Yellow River

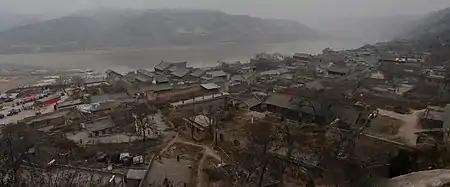
Qikou town along Yellow River in Shanxi Province

The Yellow River is generally less suitable for aquaculture than the rivers of central and southern China, such as the Yangtze or Pearl rivers, but aquaculture is also practiced in some areas along the Yellow River. An important aquaculture area is the riverside plain in Xingyang, upstream from Zhengzhou. Since the development of fish ponds started in Xingyang's riverside Wangcun Town in 1986, the pond systems in Wangcun have grown to the total size of 15,000 "mu" (10 km), making the town the largest aquaculture center in north China.